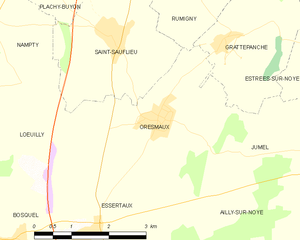
Carte des communes françaises Oresmaux